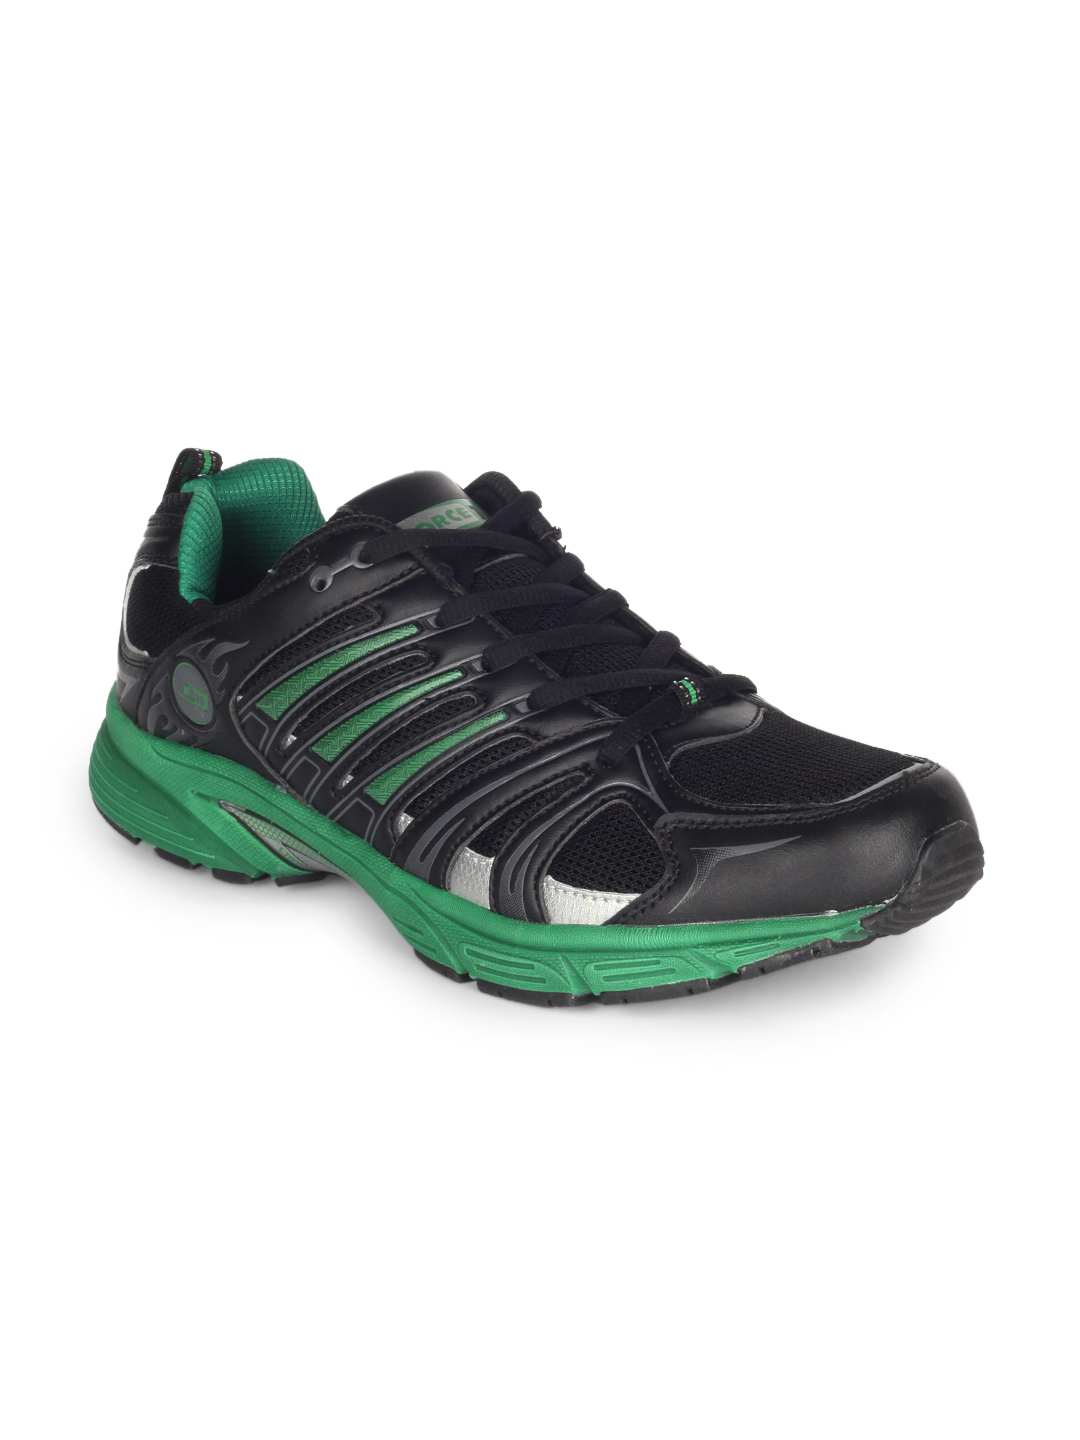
Force 10 Men Black & Green Sports Shoes
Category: Footwear / Shoes / Sports Shoes
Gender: Men
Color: Black
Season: Summer 2012
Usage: Sports